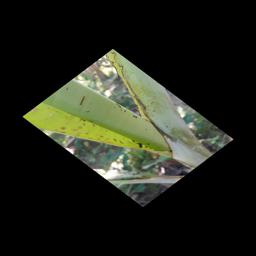
Label: BANANA APHIDS